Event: Typhoon Ruby
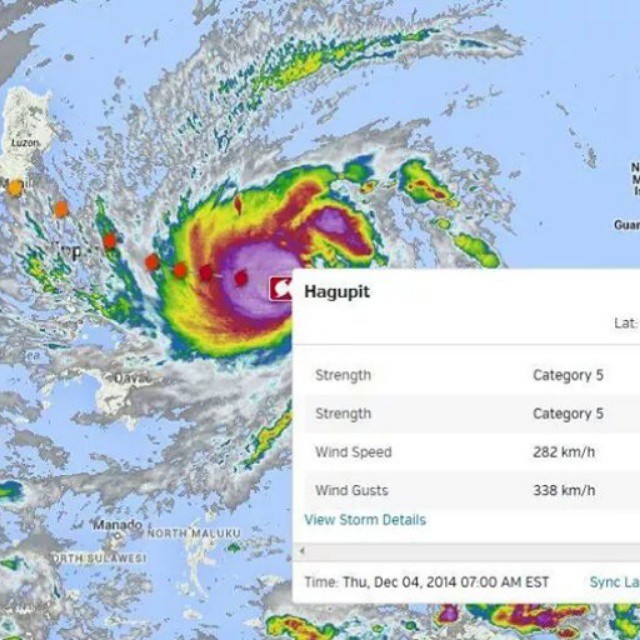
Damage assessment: damage